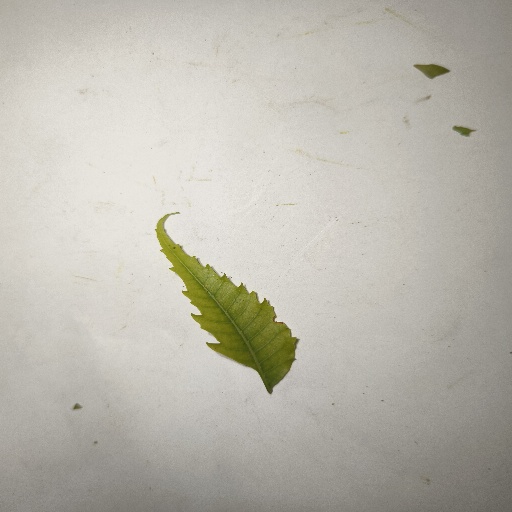
Species: Neem
Leaf condition: Yellow Leaf